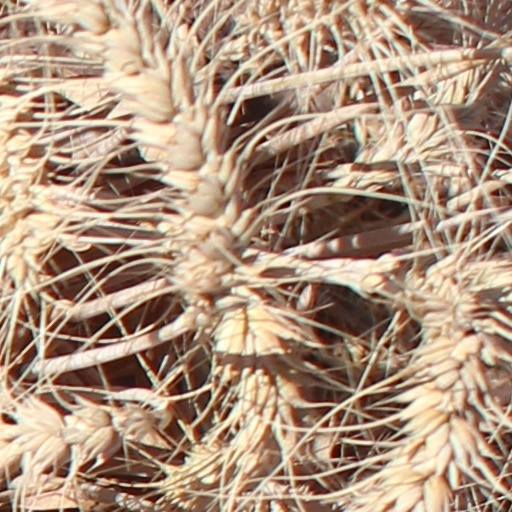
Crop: wheat